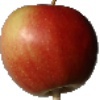
Label: Apple Red 2